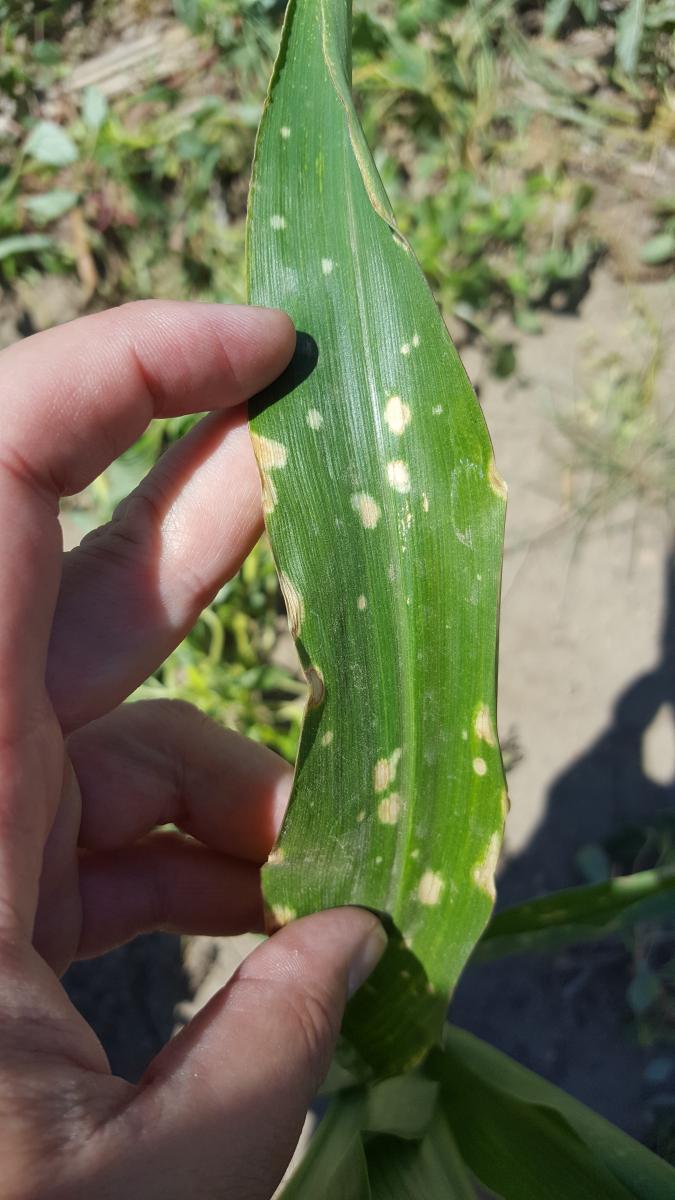
Labels: Corn leaf blight